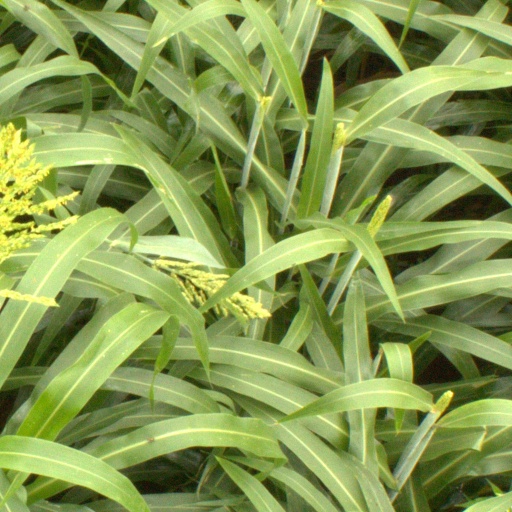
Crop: sorghum